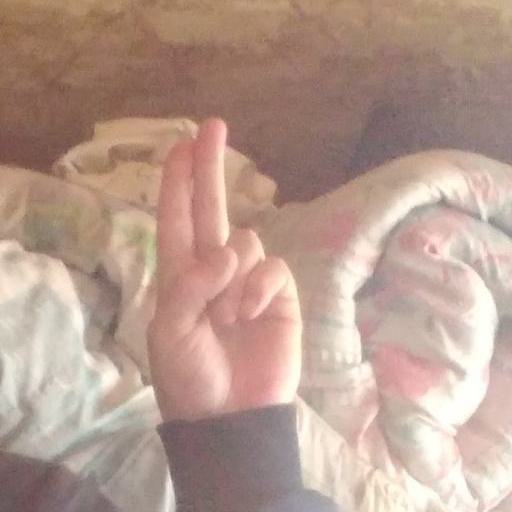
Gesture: two_up